Ian Ippolito

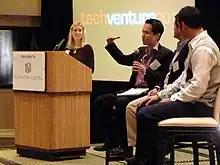
Ian Ippolito (second from left - speaking), Steve Tingiris, Jason Caras at a monetizing your business conference in 2010.

In 1997 Ippolito launched Planet Source Code, a website for sharing source code of computer programs. He launched the company after wanting to share his own source code, but was unable to find an online platform to do so. Ippolito used Visual InterDev (which later evolved into ASP.NET) to create the site. Planet Source Code is attributed as the first open-source site and grew in popularity, reaching 3 to 4 million page views per month prior to the burst of the dot-com bubble in 2001. Ippolito lost most of his site advertisers after the burst, and decided to create a new site for coders. As the webmaster for Planet Source Code, Ippolito received numerous requests from coders asking him to assist with their programming, but was too busy to help them himself. Ippolito saw the need created by demand and launched Rent a Coder in 2001, connecting coders from Planet Source Code with businesses looking for coders.